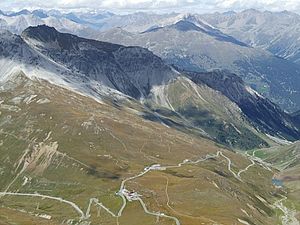
Umbrailpasset
Umbrailpasset set fra Monte Scorluzzo mod nord
Umbrailpasset er et bjergpas over Ortlermassivet mellem dalene Val Müstair og Valtellina. Det er med 2.501 m.o.h. Schweiz' højeste vejpas, og har navn efter det nærliggende bjerg Piz Umbrail, der er 3.033 moh.